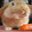
Label: rabbit